Fade (audio engineering)

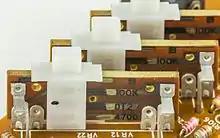
3 faders used as graphic equalizer in a personal cassette player

A fader is any device used for fading, especially when it is a knob or button that "slides" along a track or slot. It is principally a variable resistance or potentiometer also called a ‘pot’. A contact can move from one end to another. As this movement takes place the resistance of the circuit can either increase or decrease. At one end the resistance of the scale is at 0 and at the other side it is infinite. A. Nisbett explains the fader law as follows in his book called The Sound studio:"The ‘law’ of the fader is near-logarithmic over much of its range, which means that a scale of decibels can be made linear (or close to it) over a working range of perhaps 60 dB. If the resistance were to increase according to the same law beyond this, it would be twice as long before reaching a point where the signal is negligible. But the range below -50 dB is of little practical use, so here the rate of fade increases rapidly to the final cut-off".